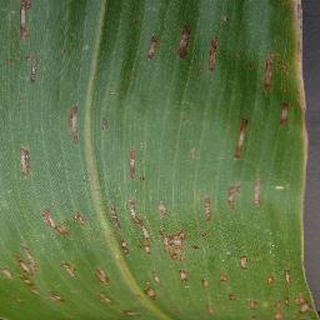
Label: corn_cercospora_leaf_spot